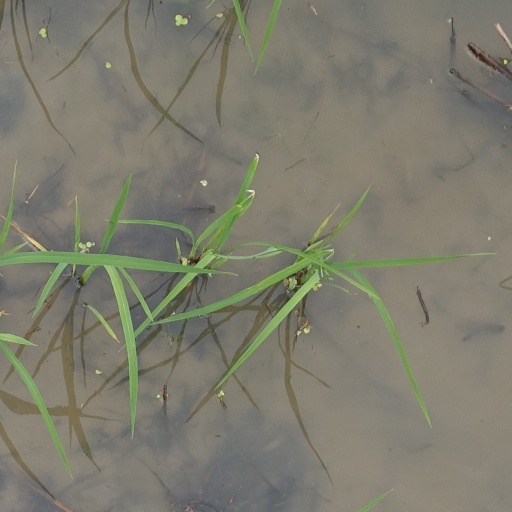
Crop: rice